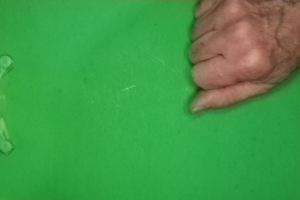
Label: rock